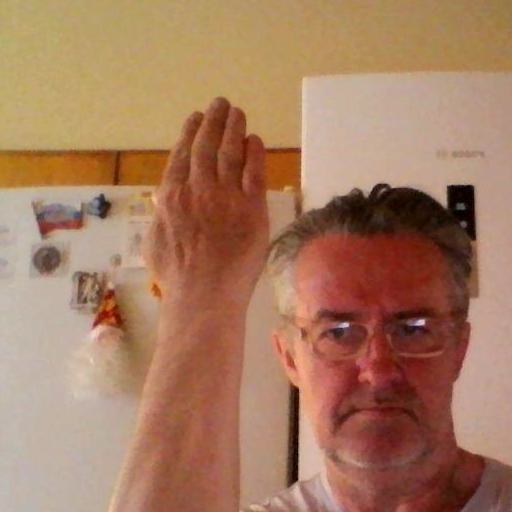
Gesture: stop_inverted